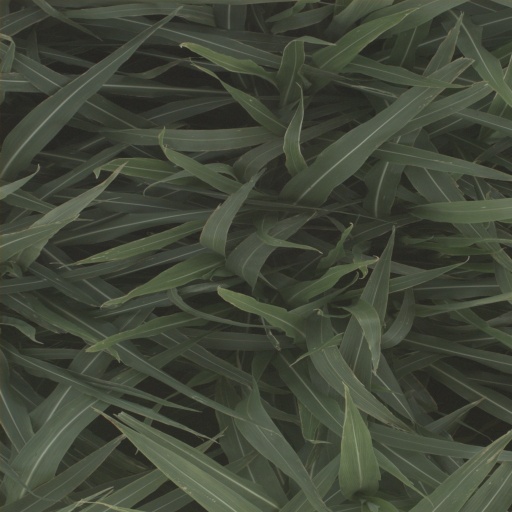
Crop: sorghum